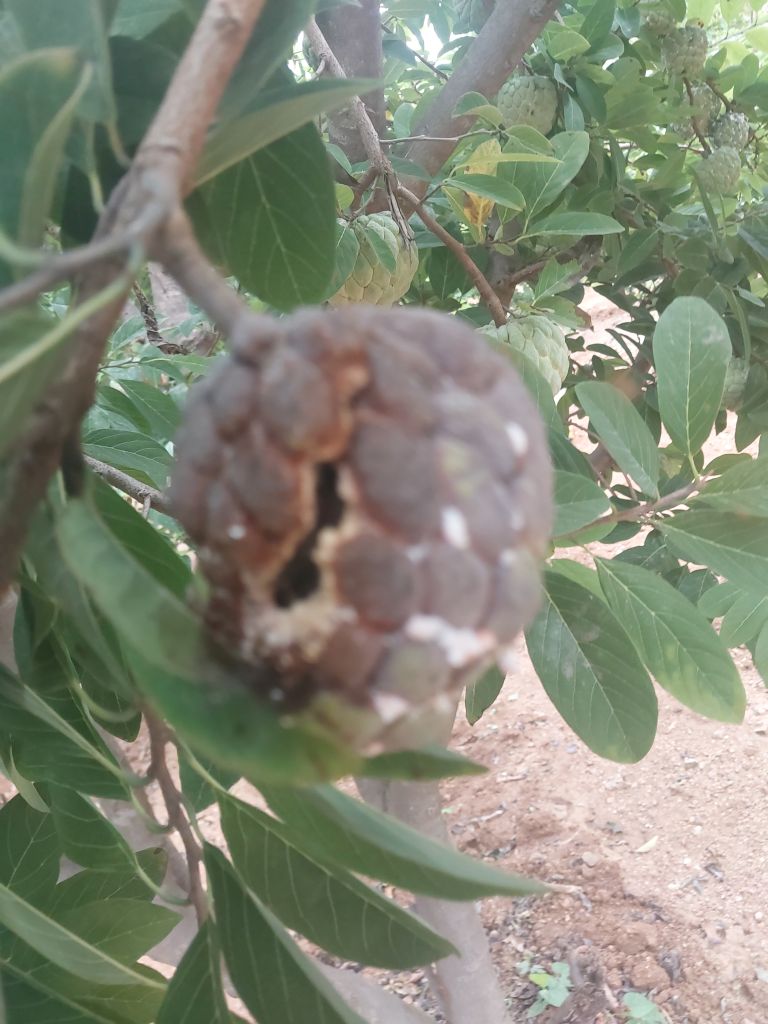
Disease label: Blank Canker